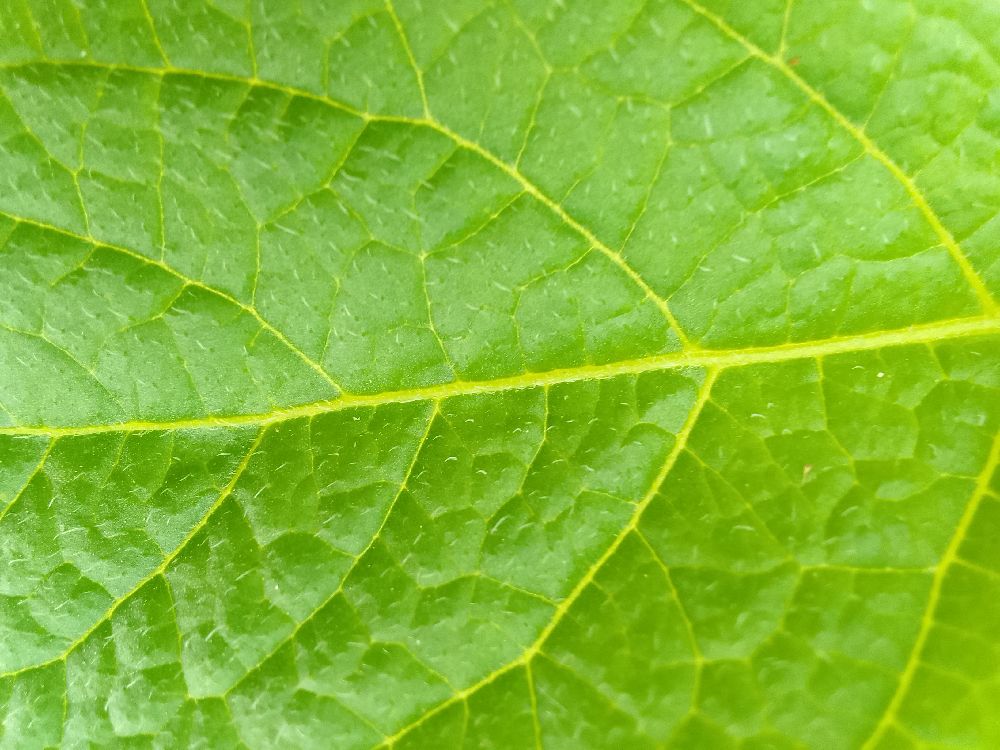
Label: Healthy